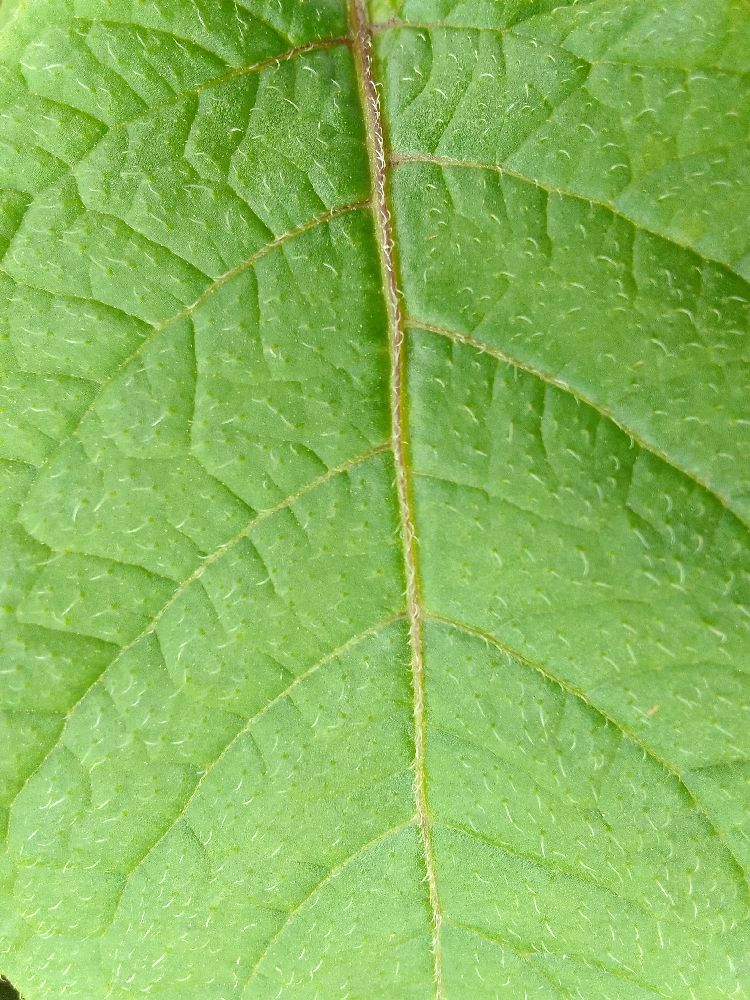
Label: Healthy